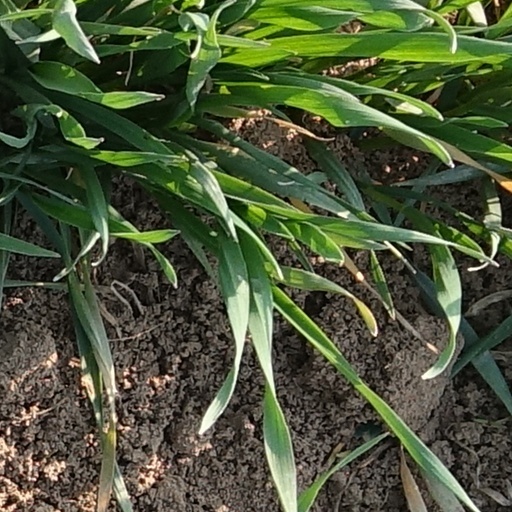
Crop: wheat